Hiran Gonçalves

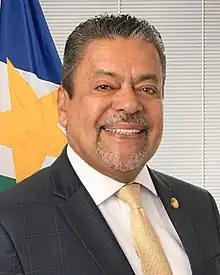
Official portrait as senator

Hiran Manuel Gonçalves da Silva (born 5 May 1968) is a Brazilian politician as well as a physician and ophthalmologist. Although born in Amazonas, he has spent his political career representing Roraima, having served as state representative since 2015.